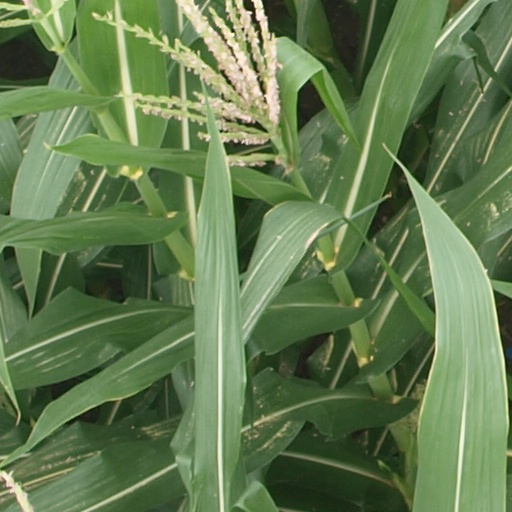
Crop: maize; corn